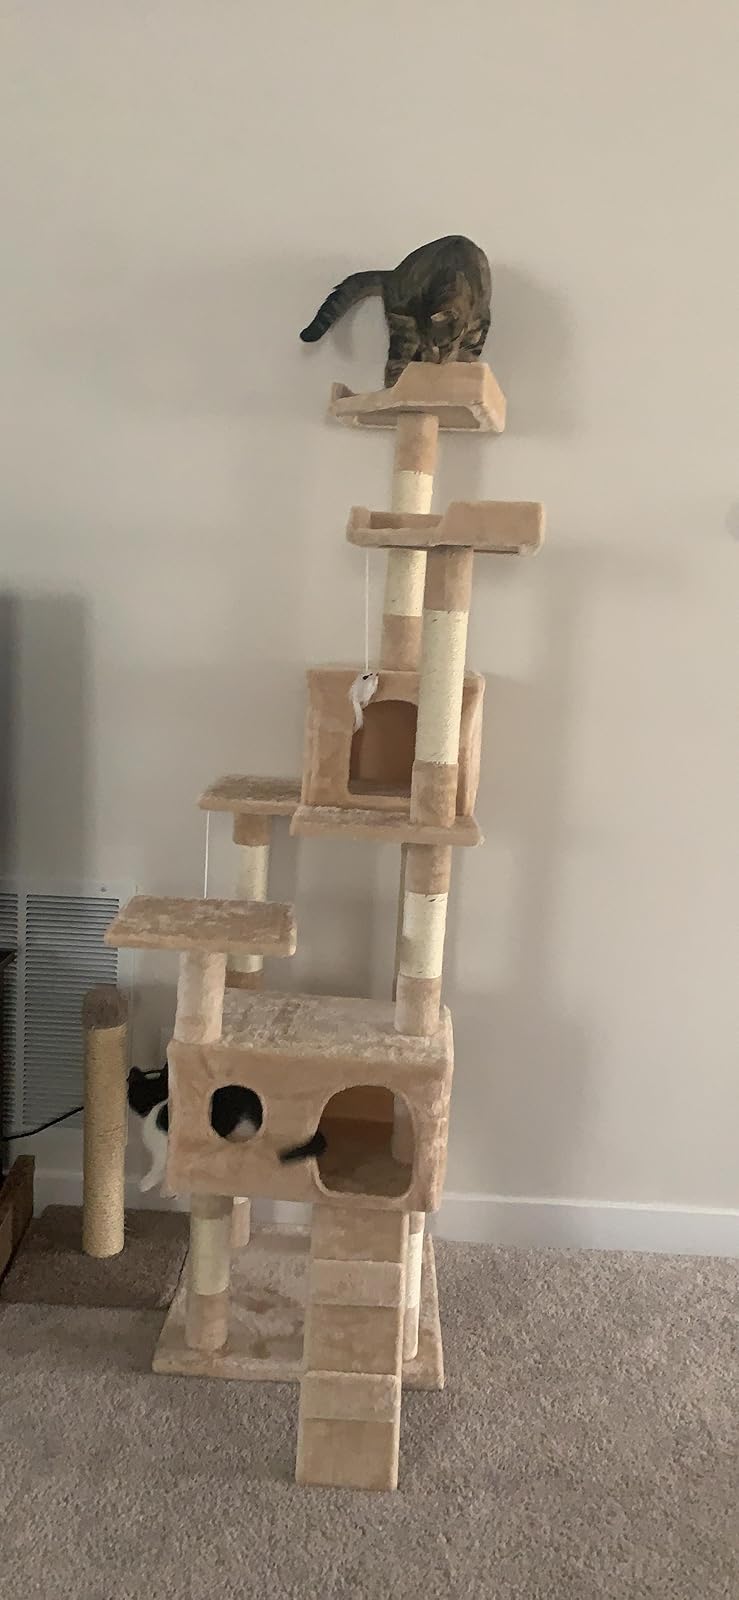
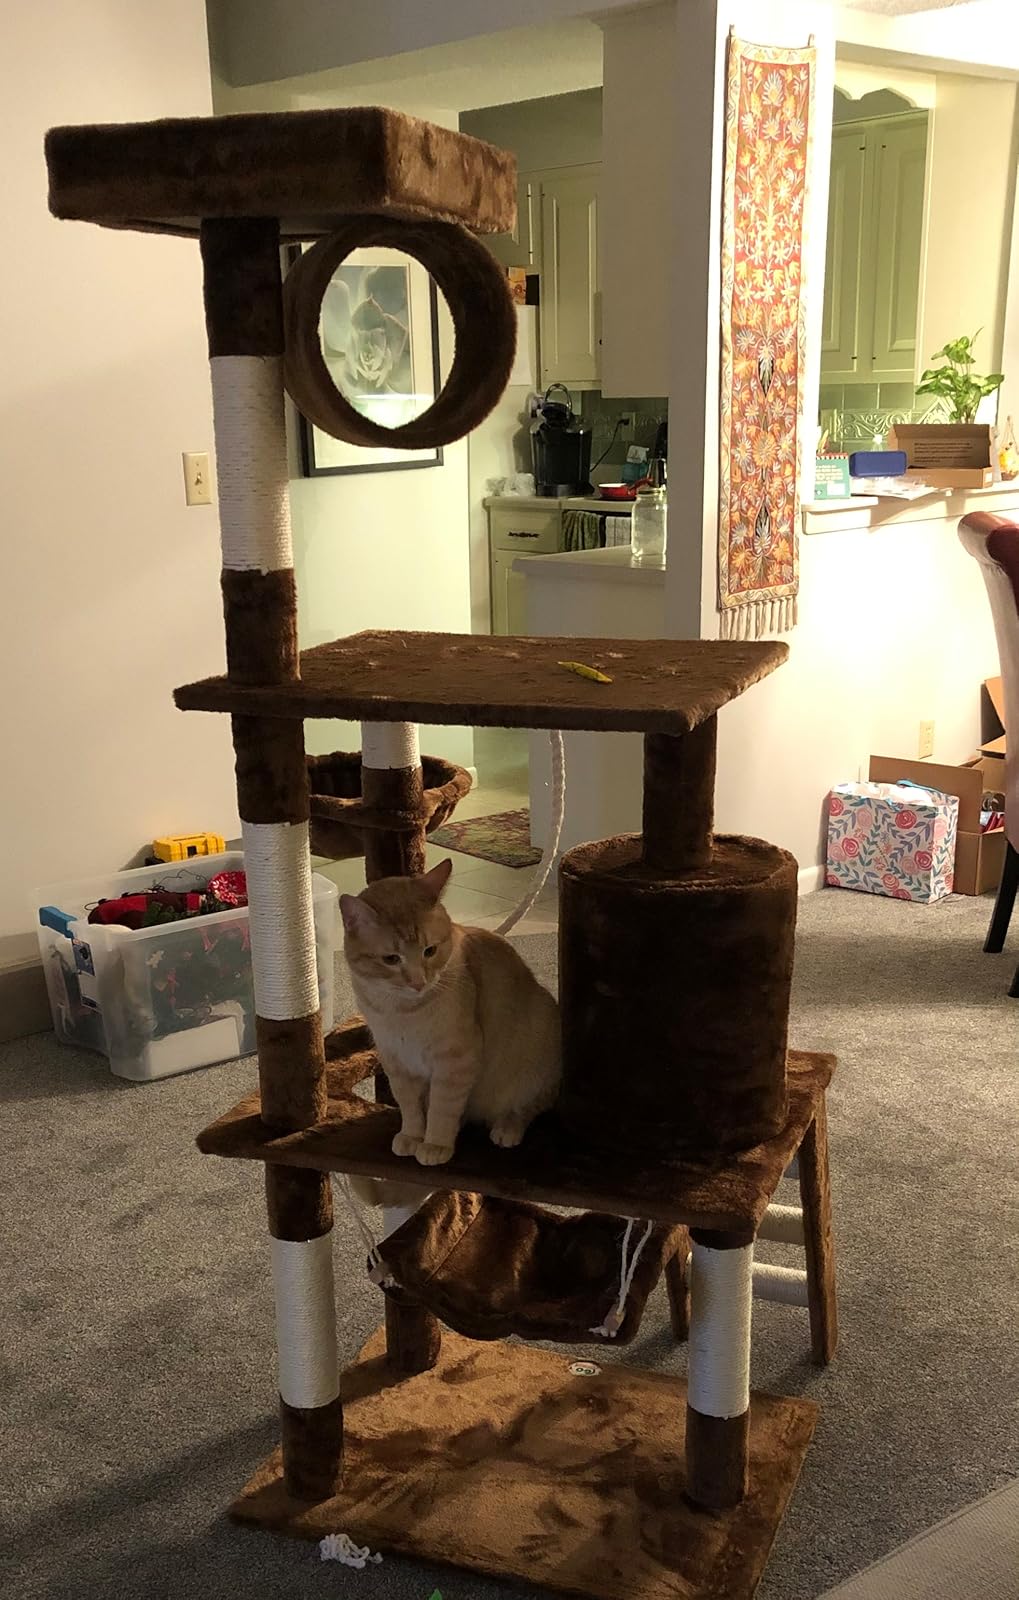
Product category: items_cat tree
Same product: no